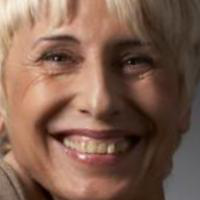
Age group: age 66-80